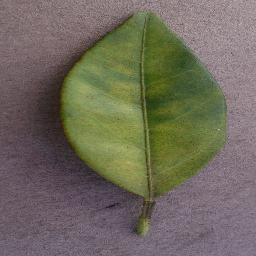
Label: Orange___Haunglongbing_(Citrus_greening)